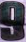
Number: 9